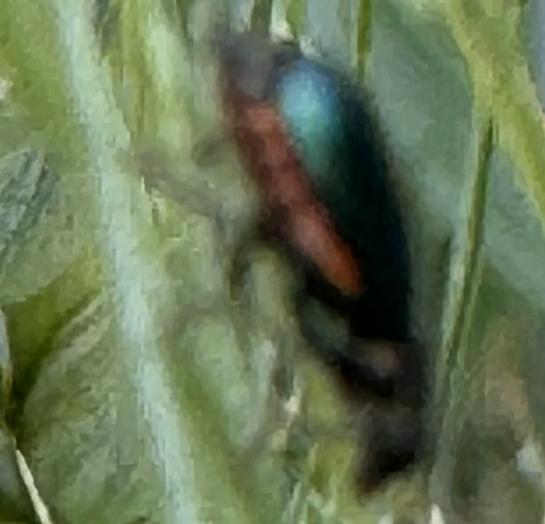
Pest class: predators